Miles Gemini

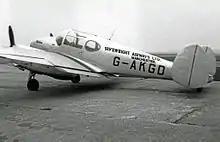
Gemini 1A of Sivewright Airways operated from Manchester (Ringway) Airport on light charter work 1947 until 1950

The Gemini quickly proved to be popular with private owners for touring throughout Europe. In addition, large numbers were exported to Australia, New Zealand, South Africa and numerous other Commonwealth countries. Two-thirds of all Geminis that had been sold to British customers were later sold aboard, the type being fairly desirable upon the secondary sales market.